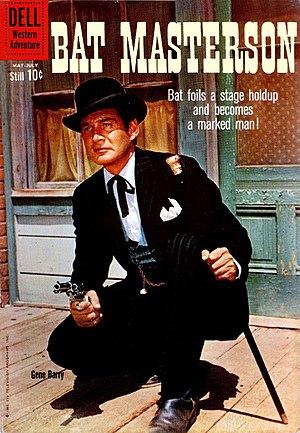
Bat Masterson est une série télévisée américaine en 108 épisodes de 30 minutes, en noir en blanc, diffusée entre le 8 octobre 1958 et le 1ᵉʳ juin 1961 sur le réseau NBC.